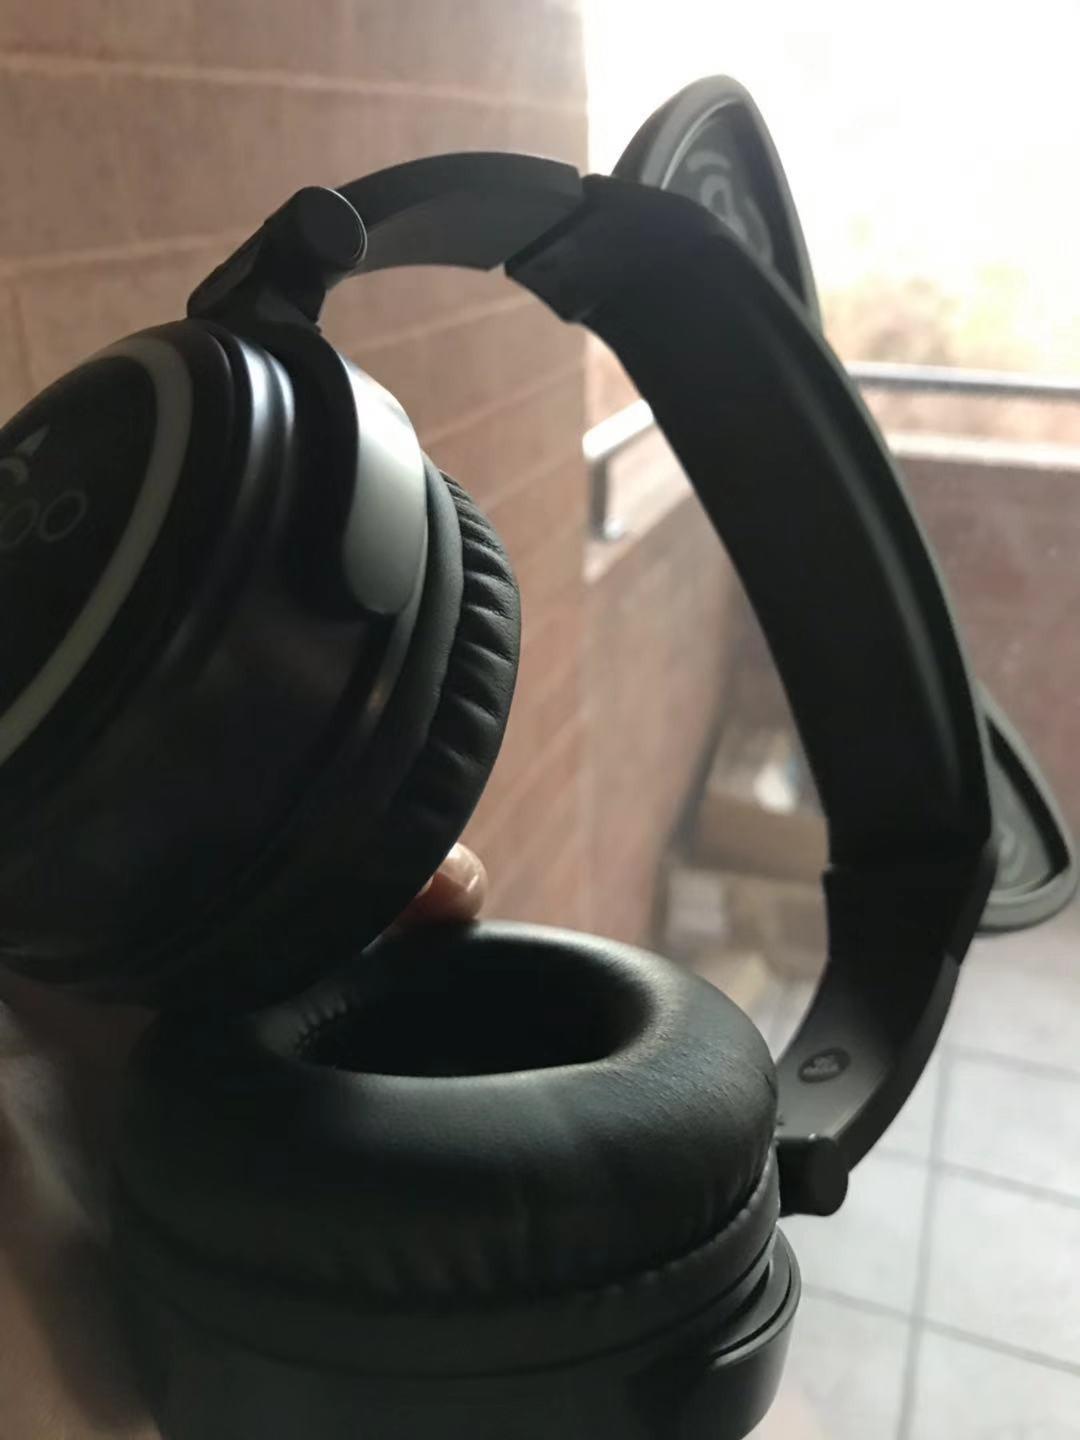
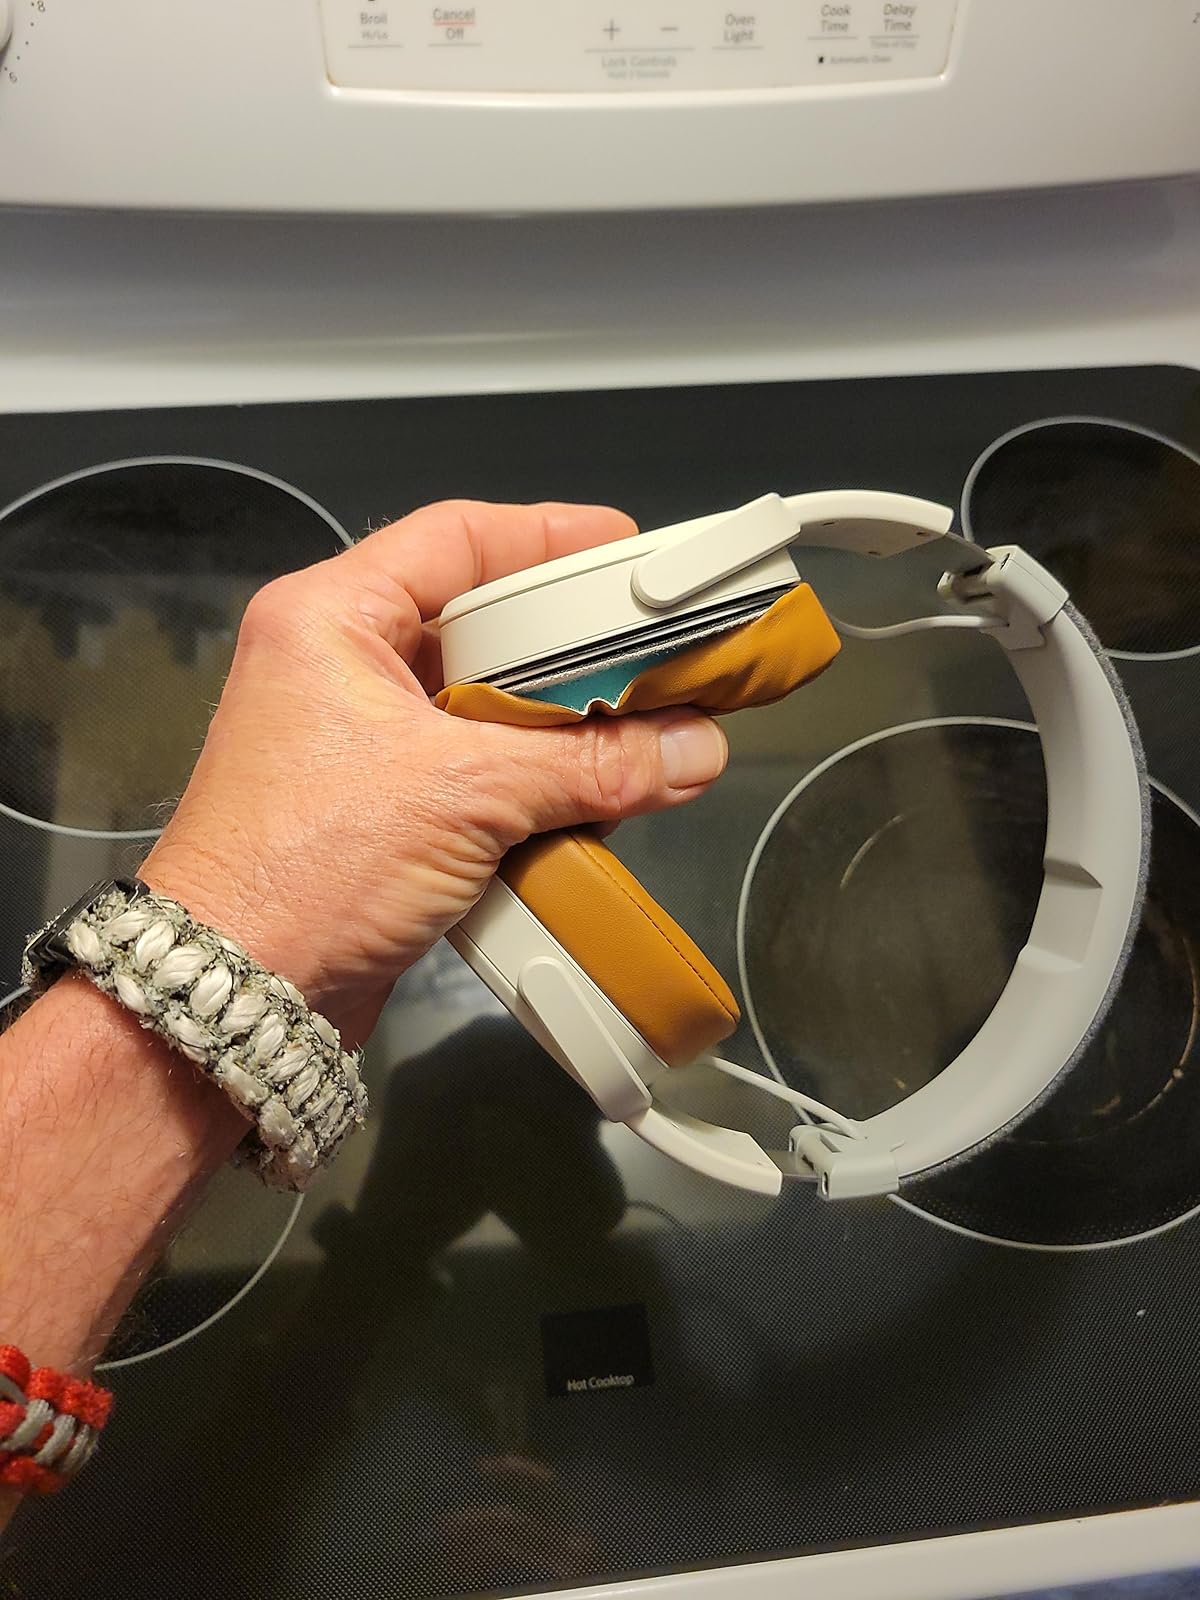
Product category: headphones
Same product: no